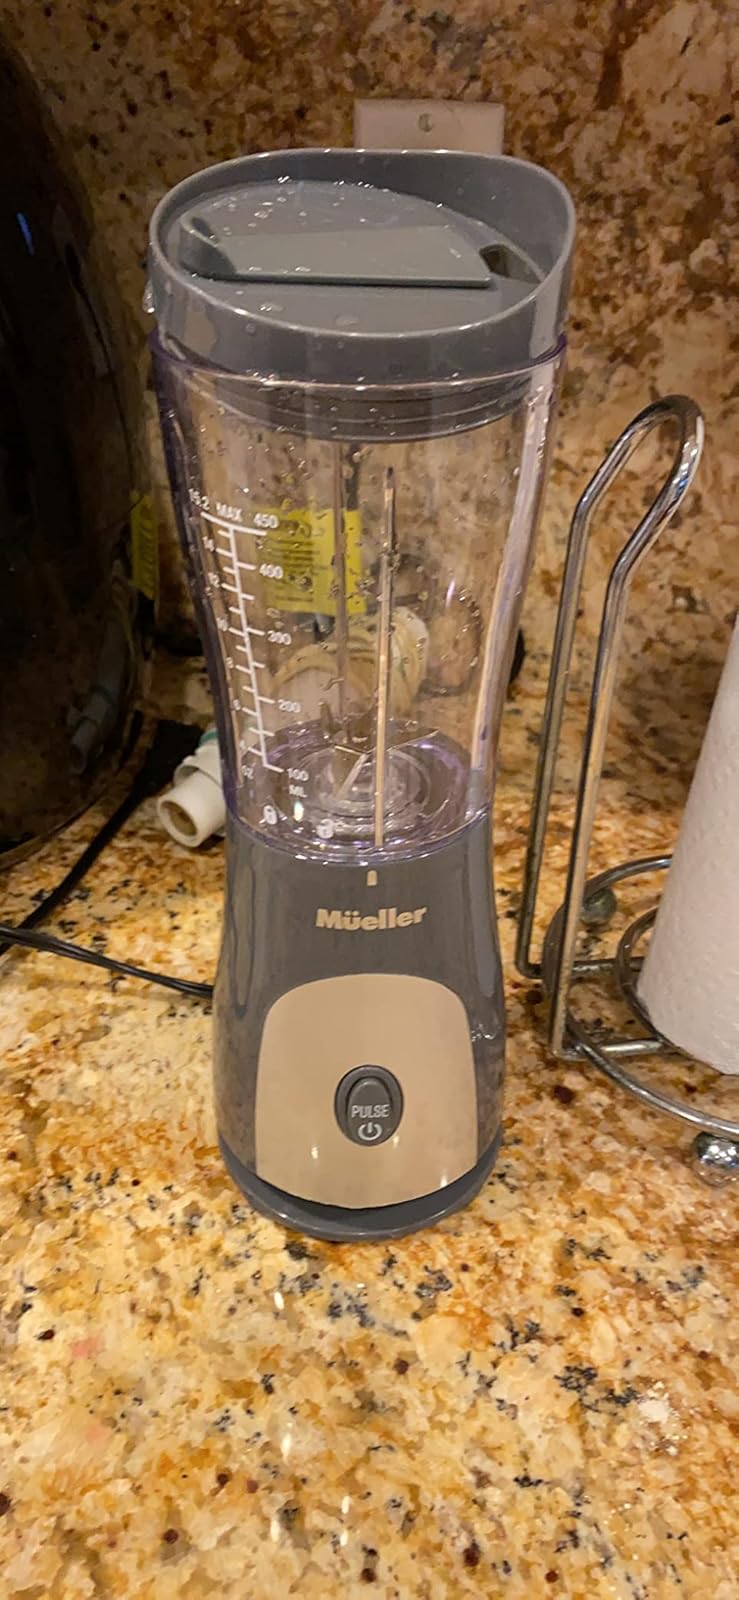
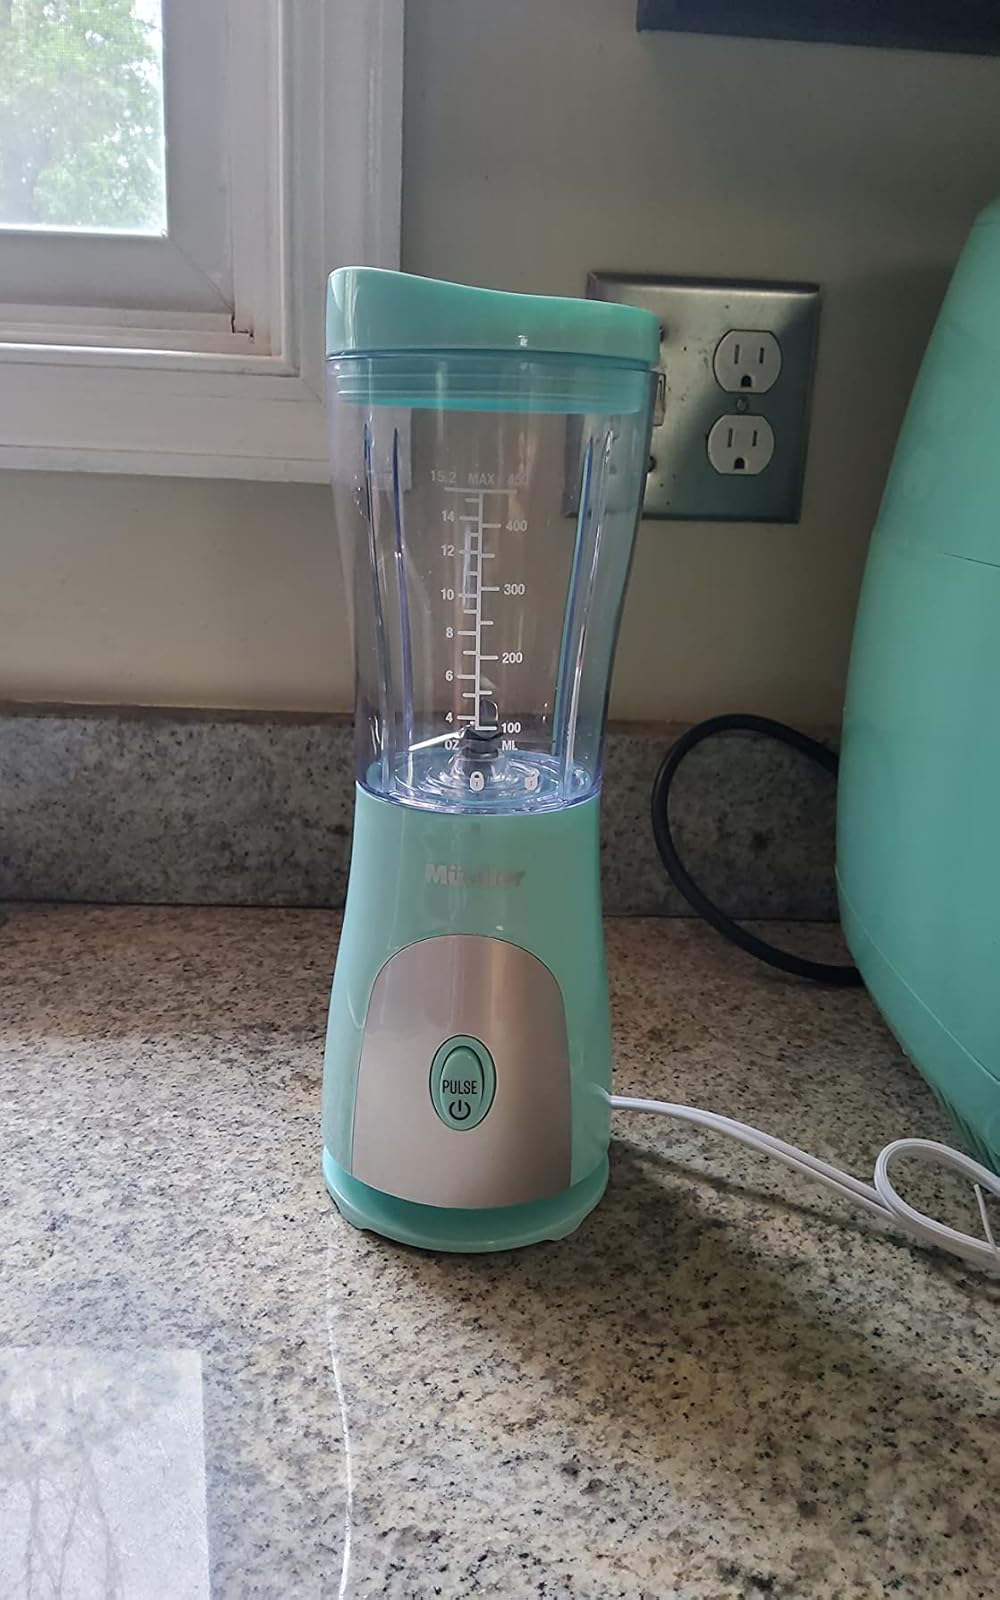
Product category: items_blender
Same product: no